Marc Davis (animator)

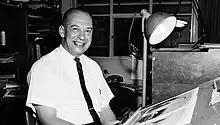

Marc Fraser Davis (March 30, 1913 – January 12, 2000) was a prominent American artist and animator for Walt Disney Animation Studios. He was one of Disney's Nine Old Men, the famed core animators of Disney animated films, and was revered for his knowledge and understanding of visual aesthetics. After his work on "One Hundred and One Dalmatians" he moved to Walt Disney Imagineering to work on rides for Disneyland and Walt Disney World before retiring in 1978.